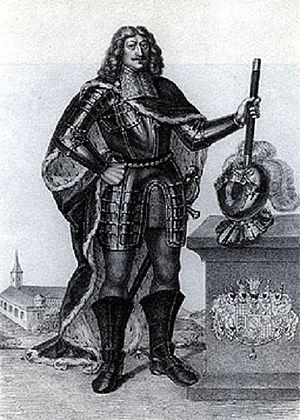
Le margrave Guillaume Iᵉʳ de Bade-Bade fut régent du margraviat de Baden-Baden.